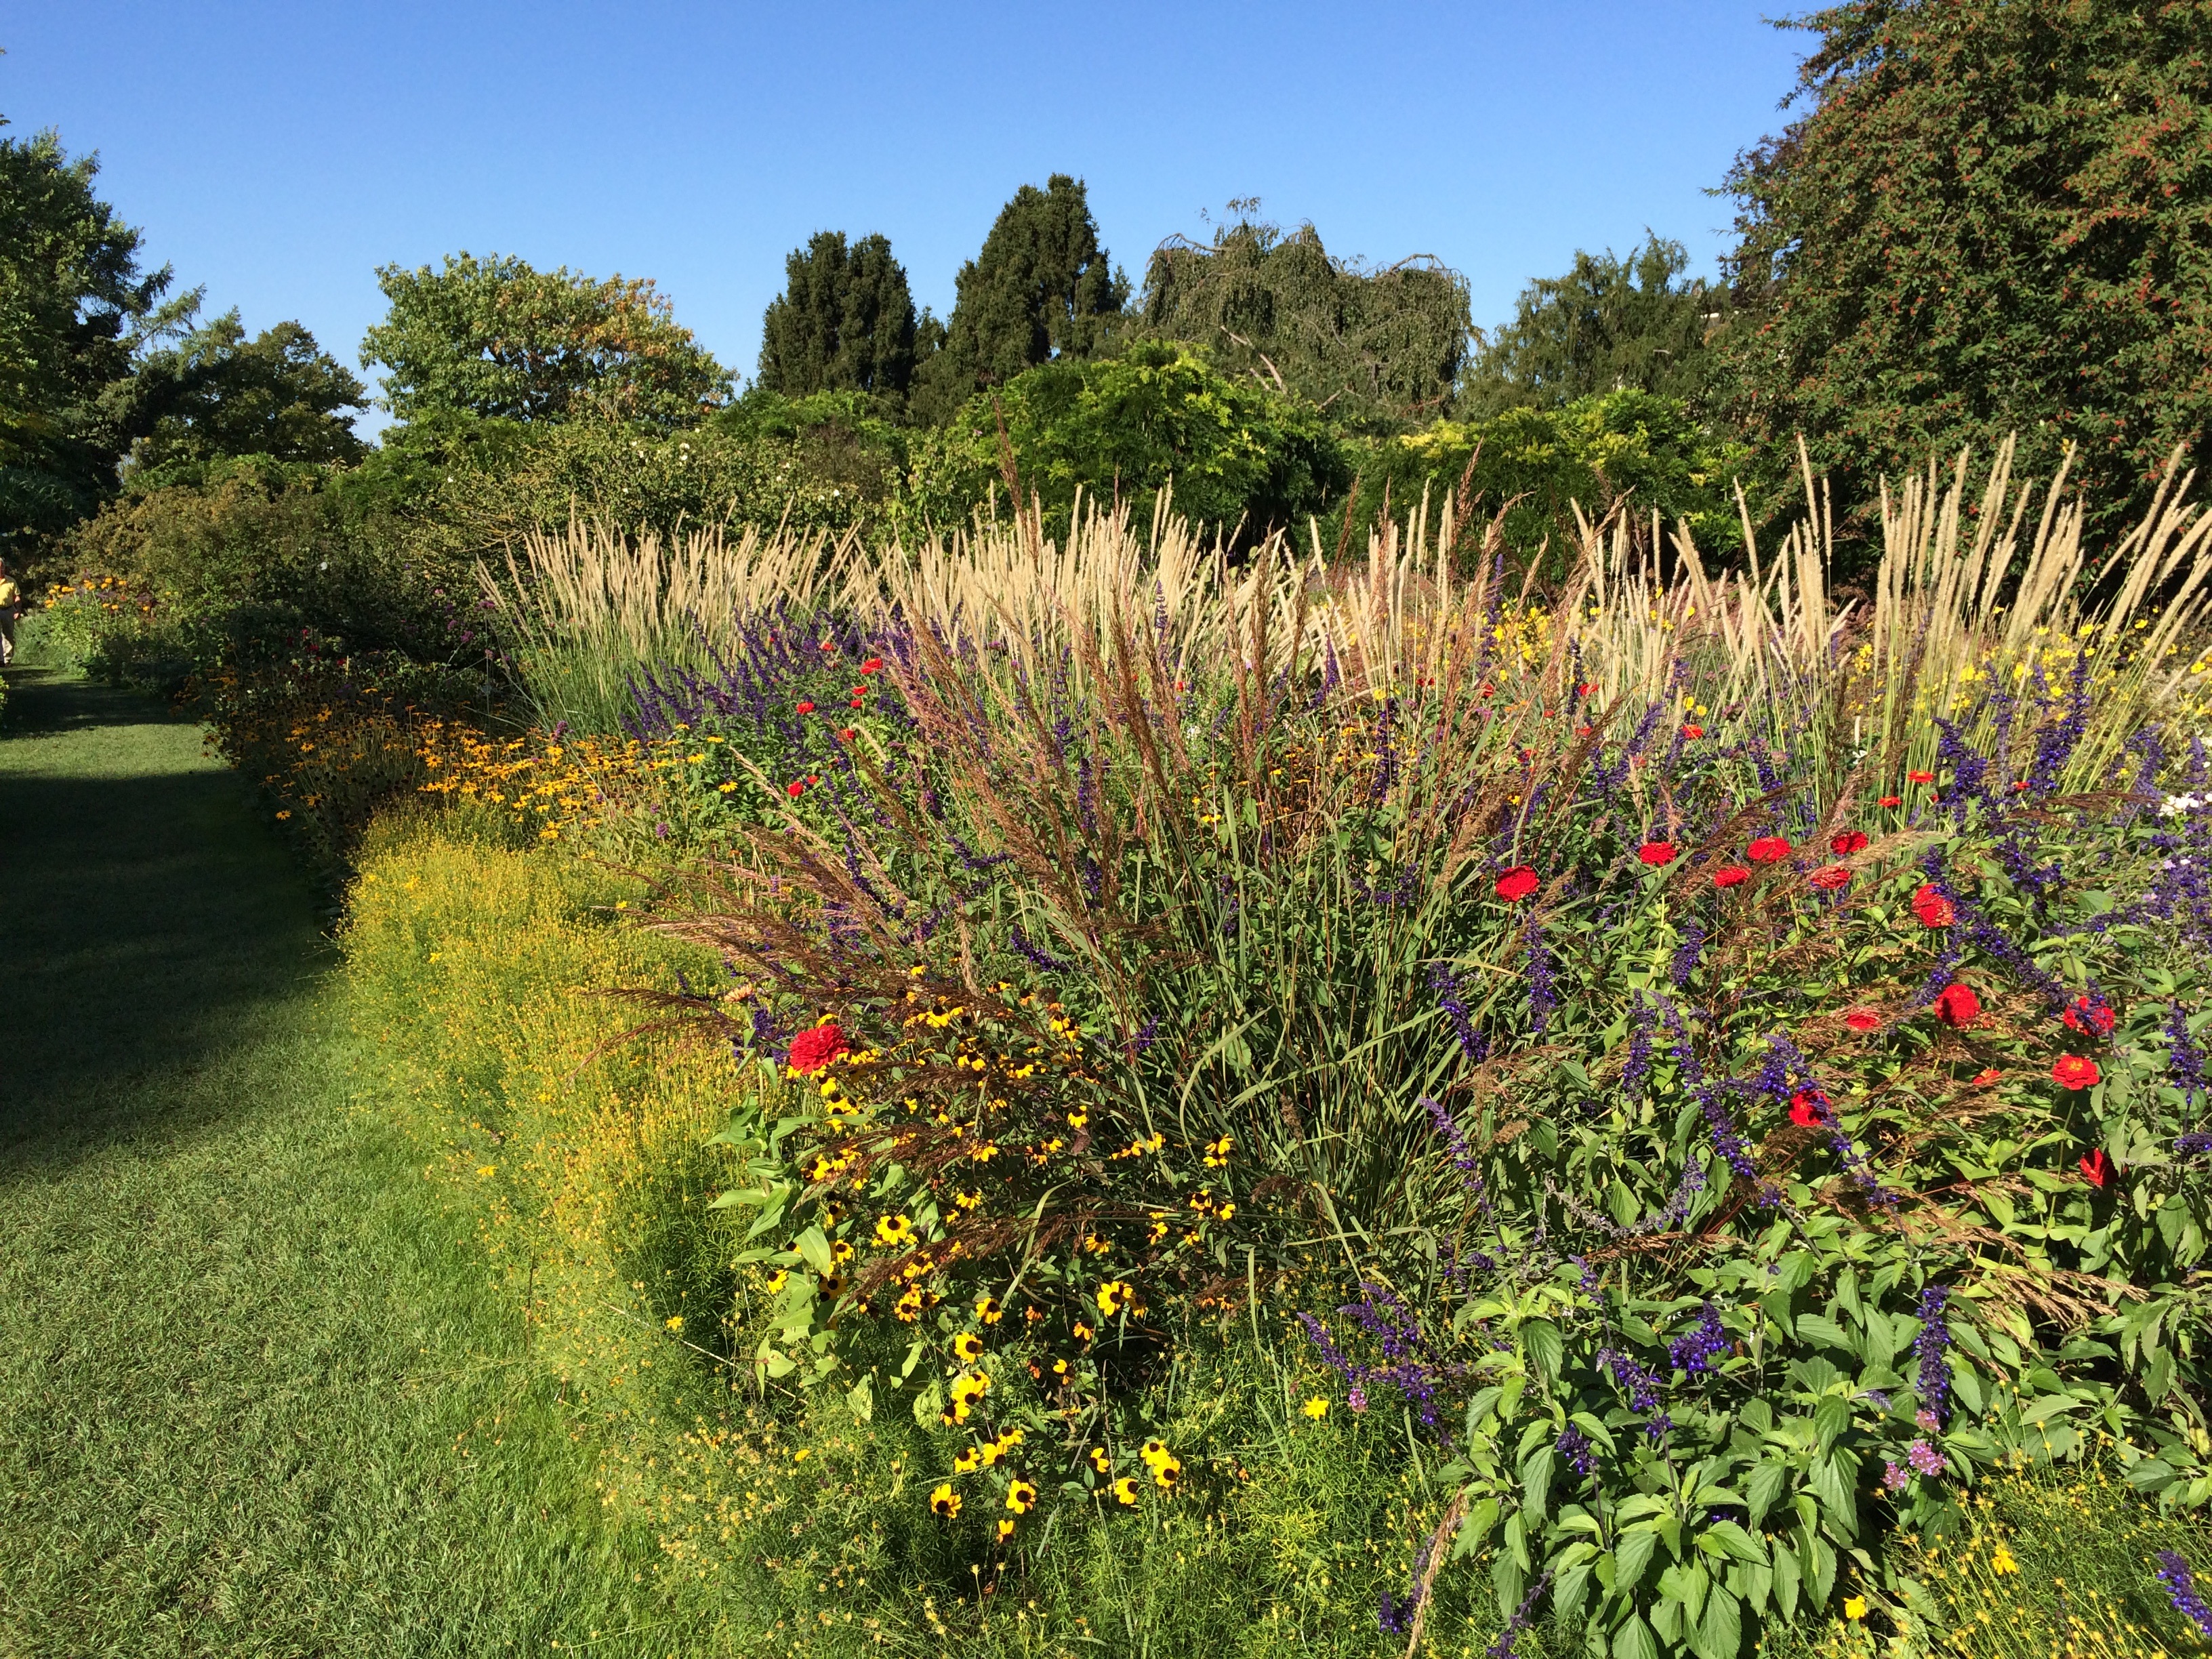
grass, plant, lawn, meadow, prairie, flower, summer, dry, pasture, park, botany, garden, flora, wildflower, grassland, vegetation, shrub, wetland, woodland, habitat, herbs, ecosystem, wild nature, biome, weinheim, natural environment, grass family